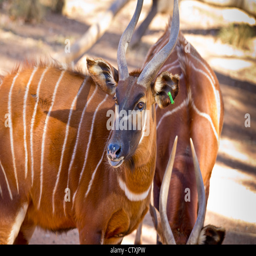
person , a brown antelope with white stripes and spiral horn